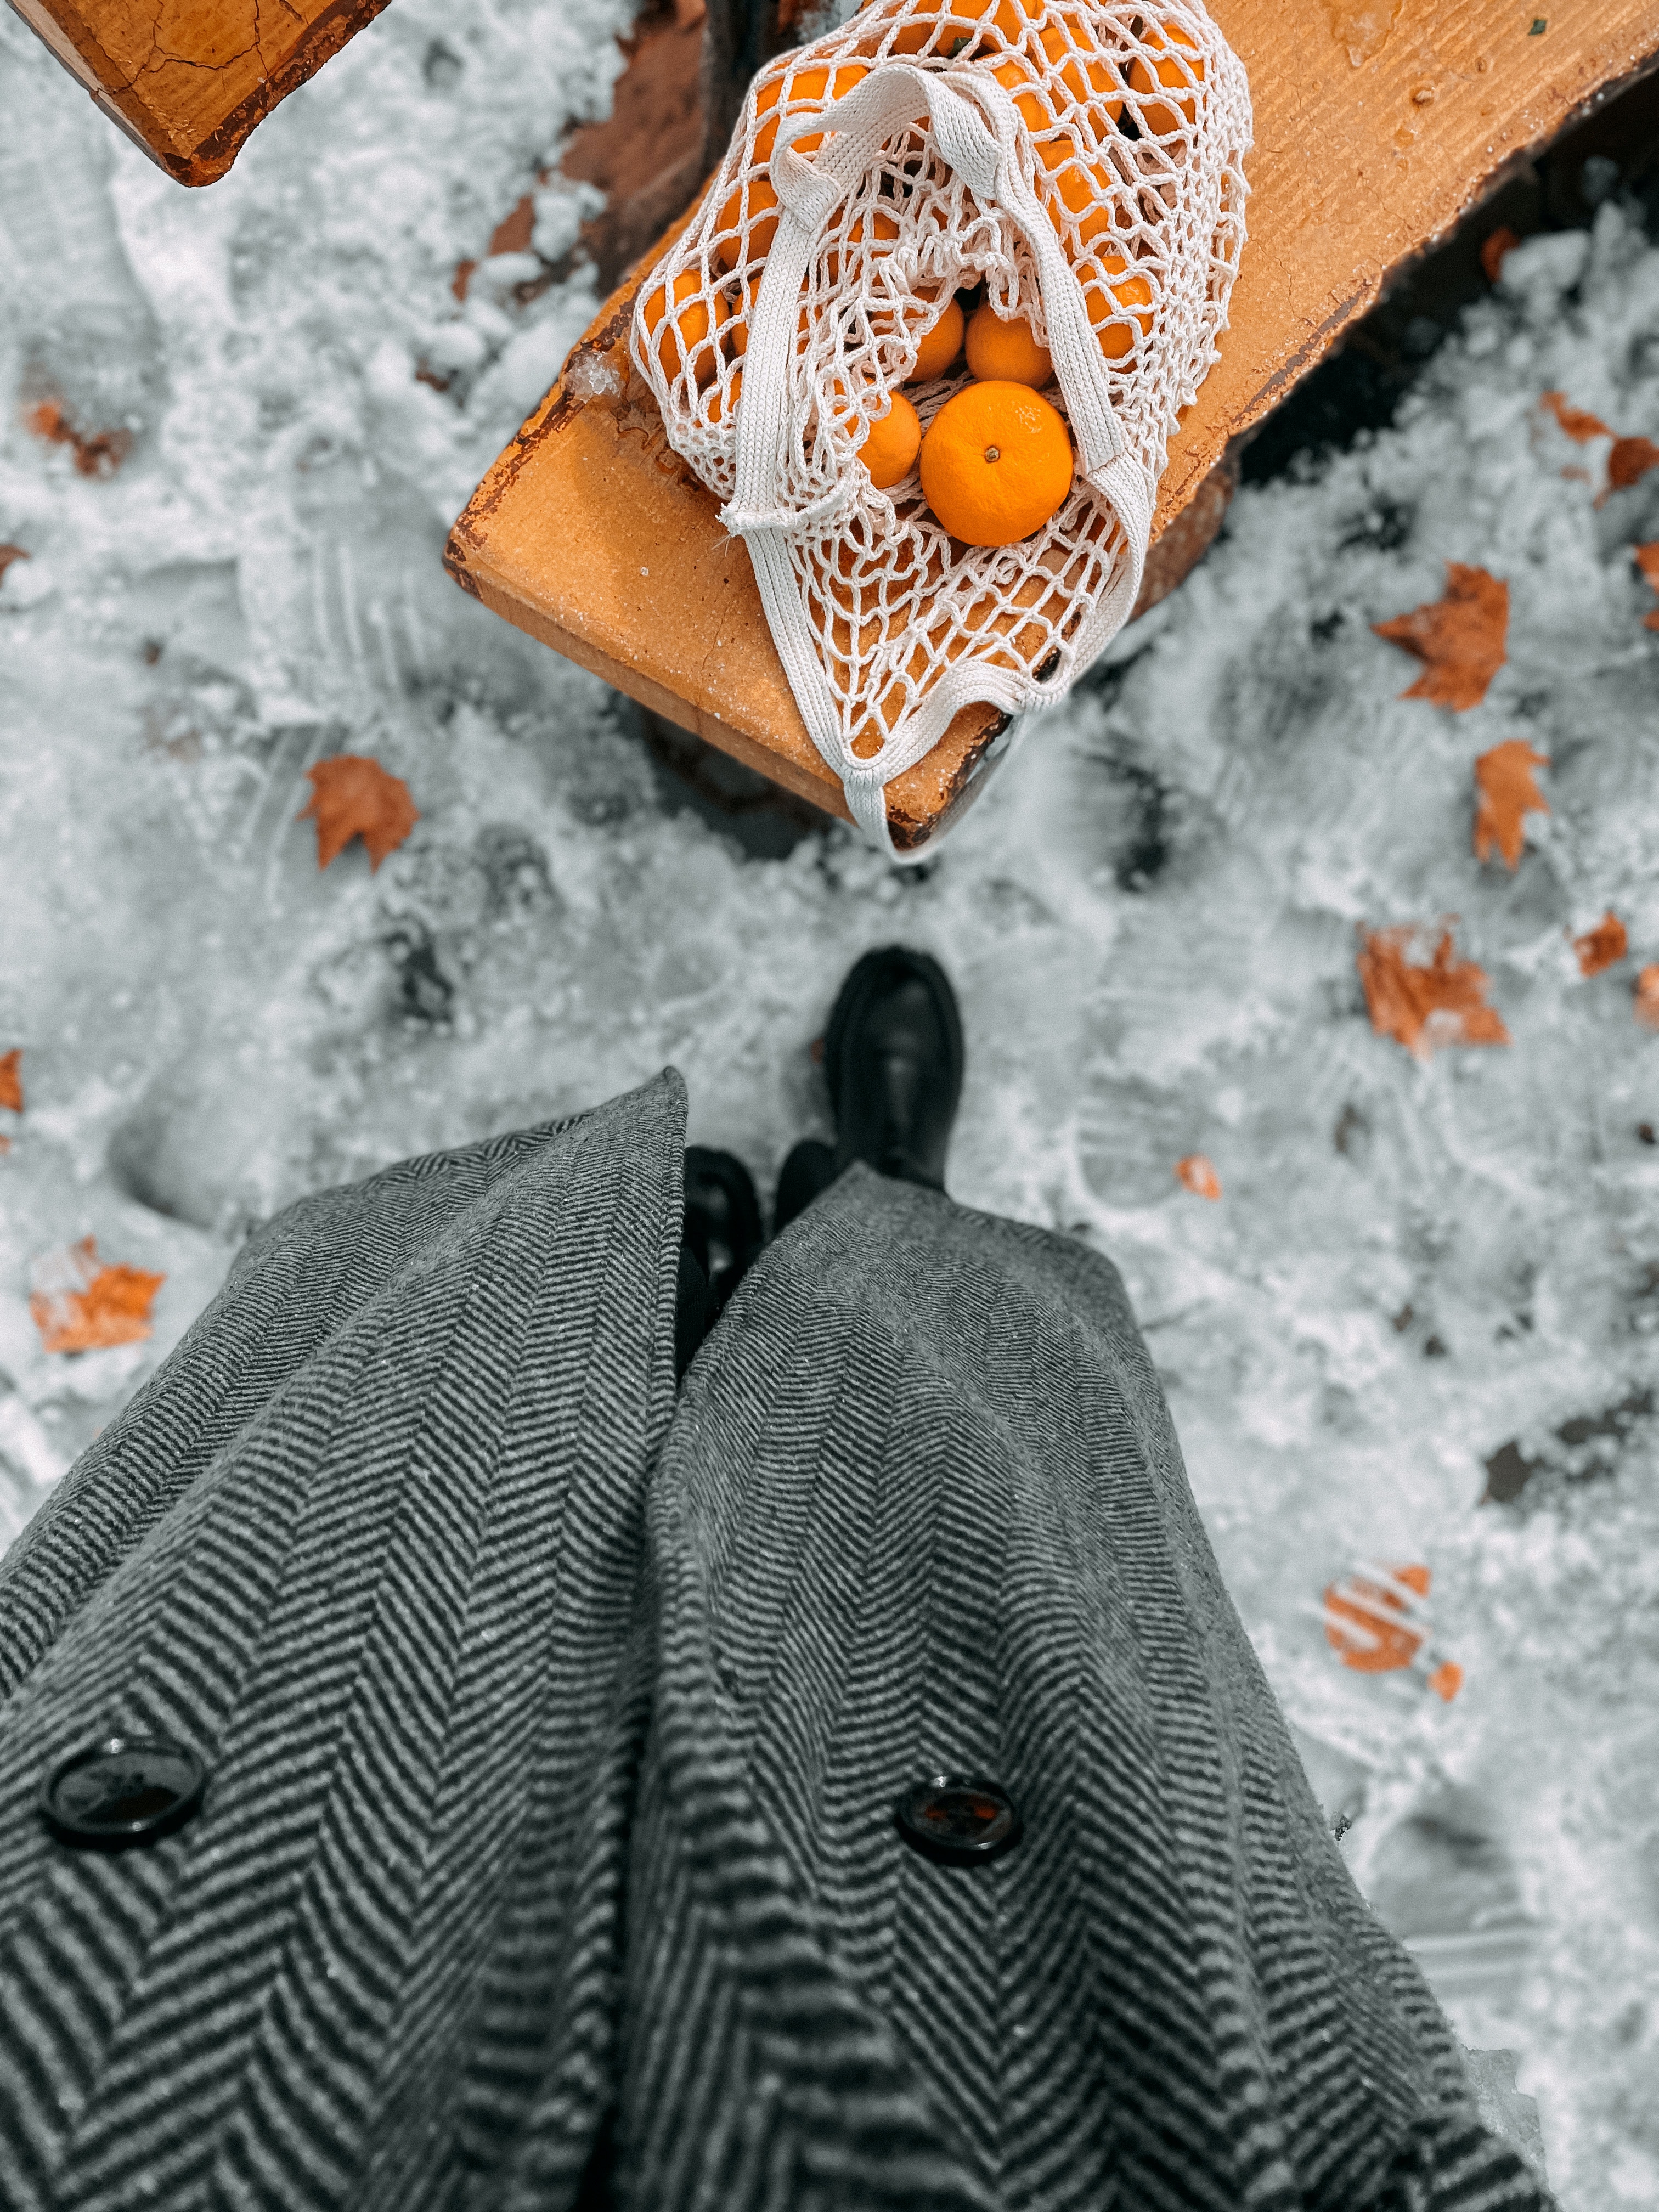
natural, outerwear, white, textile, sleeve, orange, grey, collar, font, pattern, trunks, linens, t shirt, Baby toddler clothing, sportswear, triangle, design, fashion accessory, denim, human leg, fashion design, symmetry, brand, board short, visual arts, peach, bedding, top, fur, graphic design